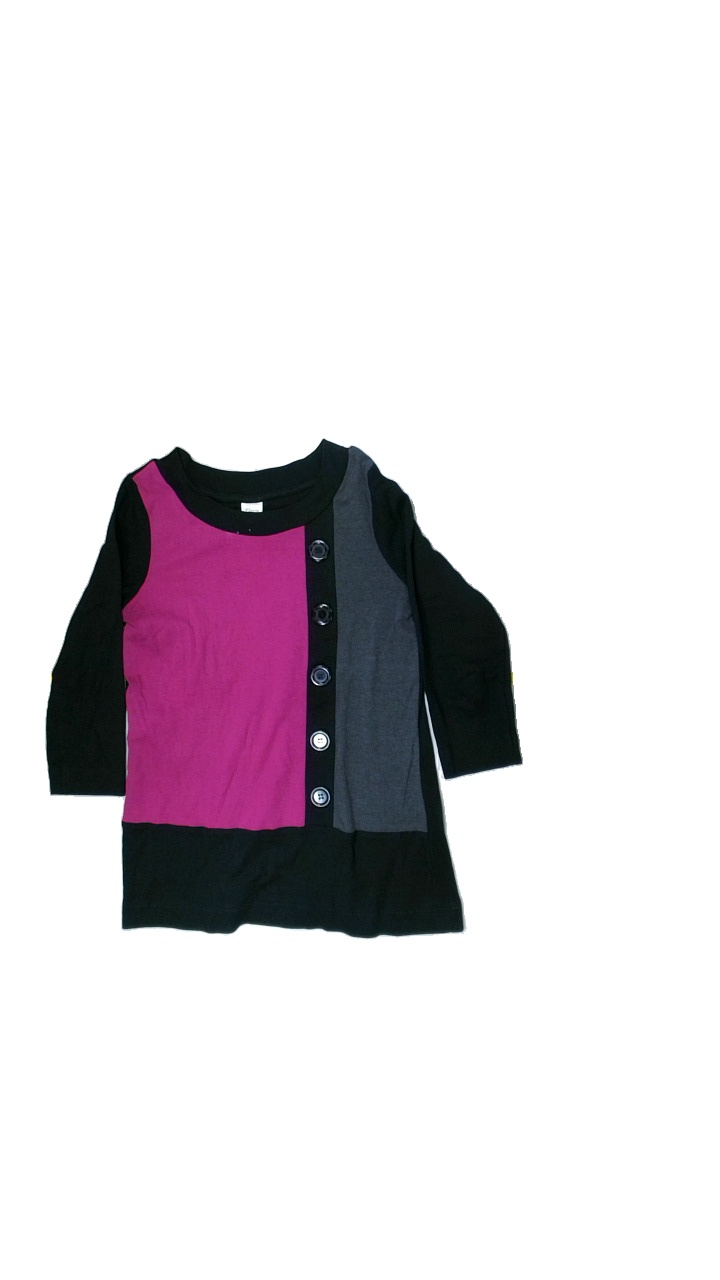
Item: Sweater (Ladies)
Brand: Florie
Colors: Black, Grey, Multicolor, Purple
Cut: Regular, C-collar
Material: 100%cotton
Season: Autumn
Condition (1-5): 3
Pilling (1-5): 3
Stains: Major
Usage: Export
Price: <50